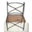
Label: chair